Henry Parker Sartwell

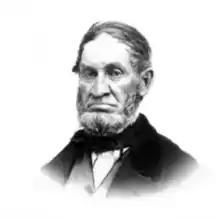
Henry Parker Sartwell (1864)

Henry Parker Sartwell (April 18, 1792 – November 15, 1867) was an American botanist.